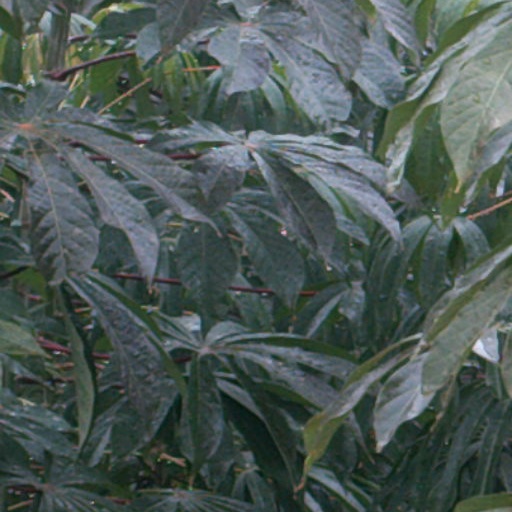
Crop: cassava